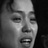
Emotion: sad